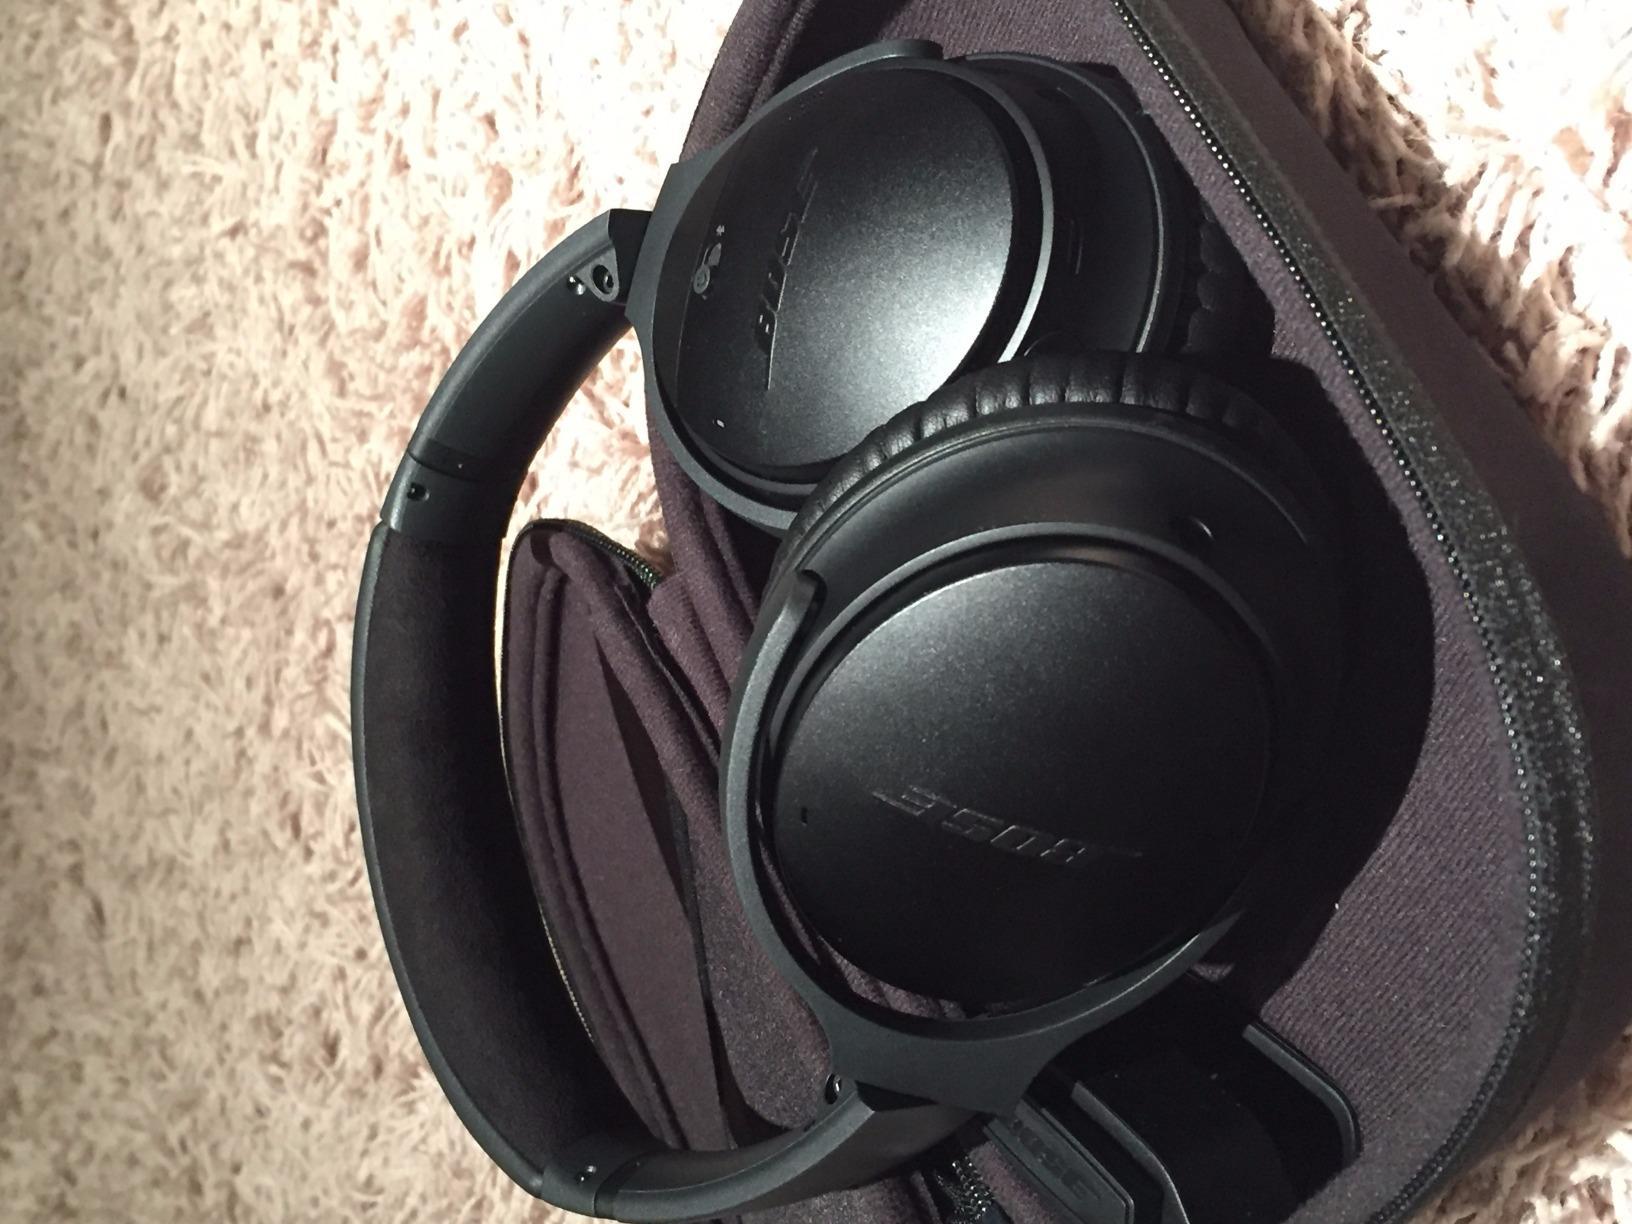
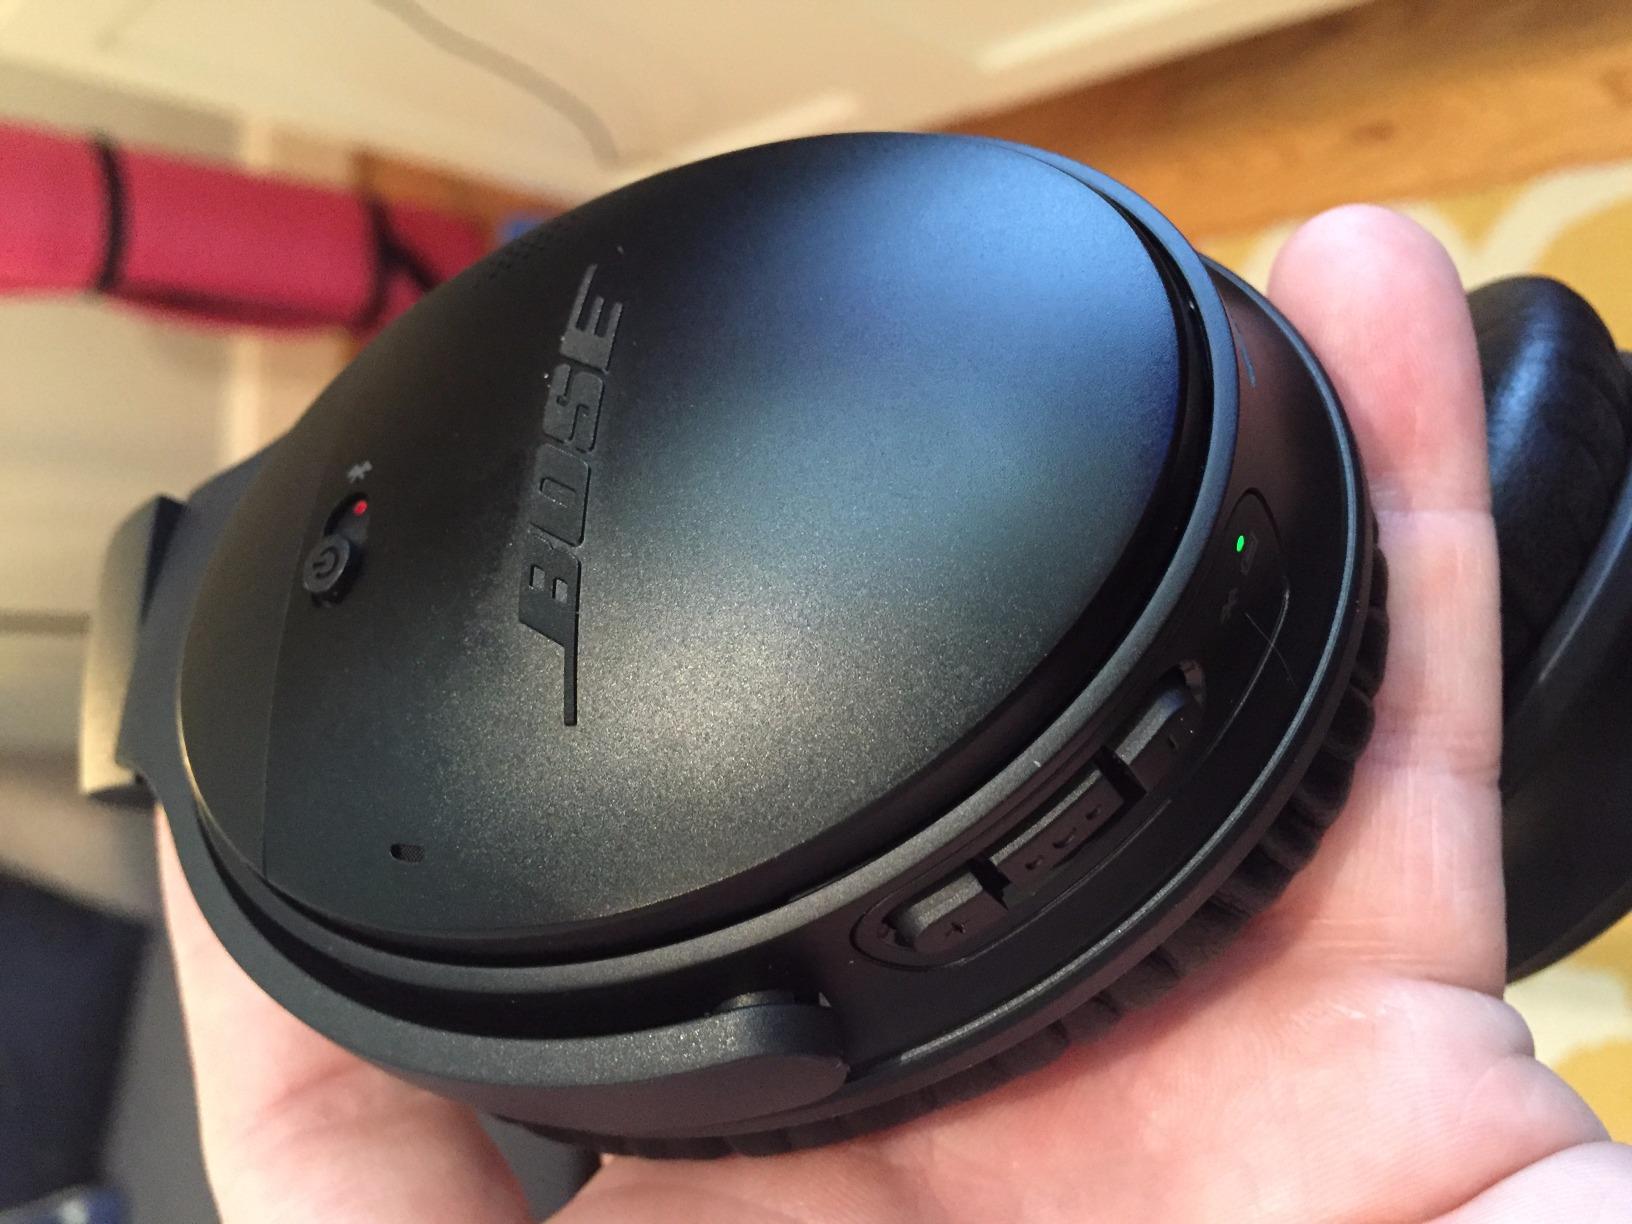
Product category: headphones
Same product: yes